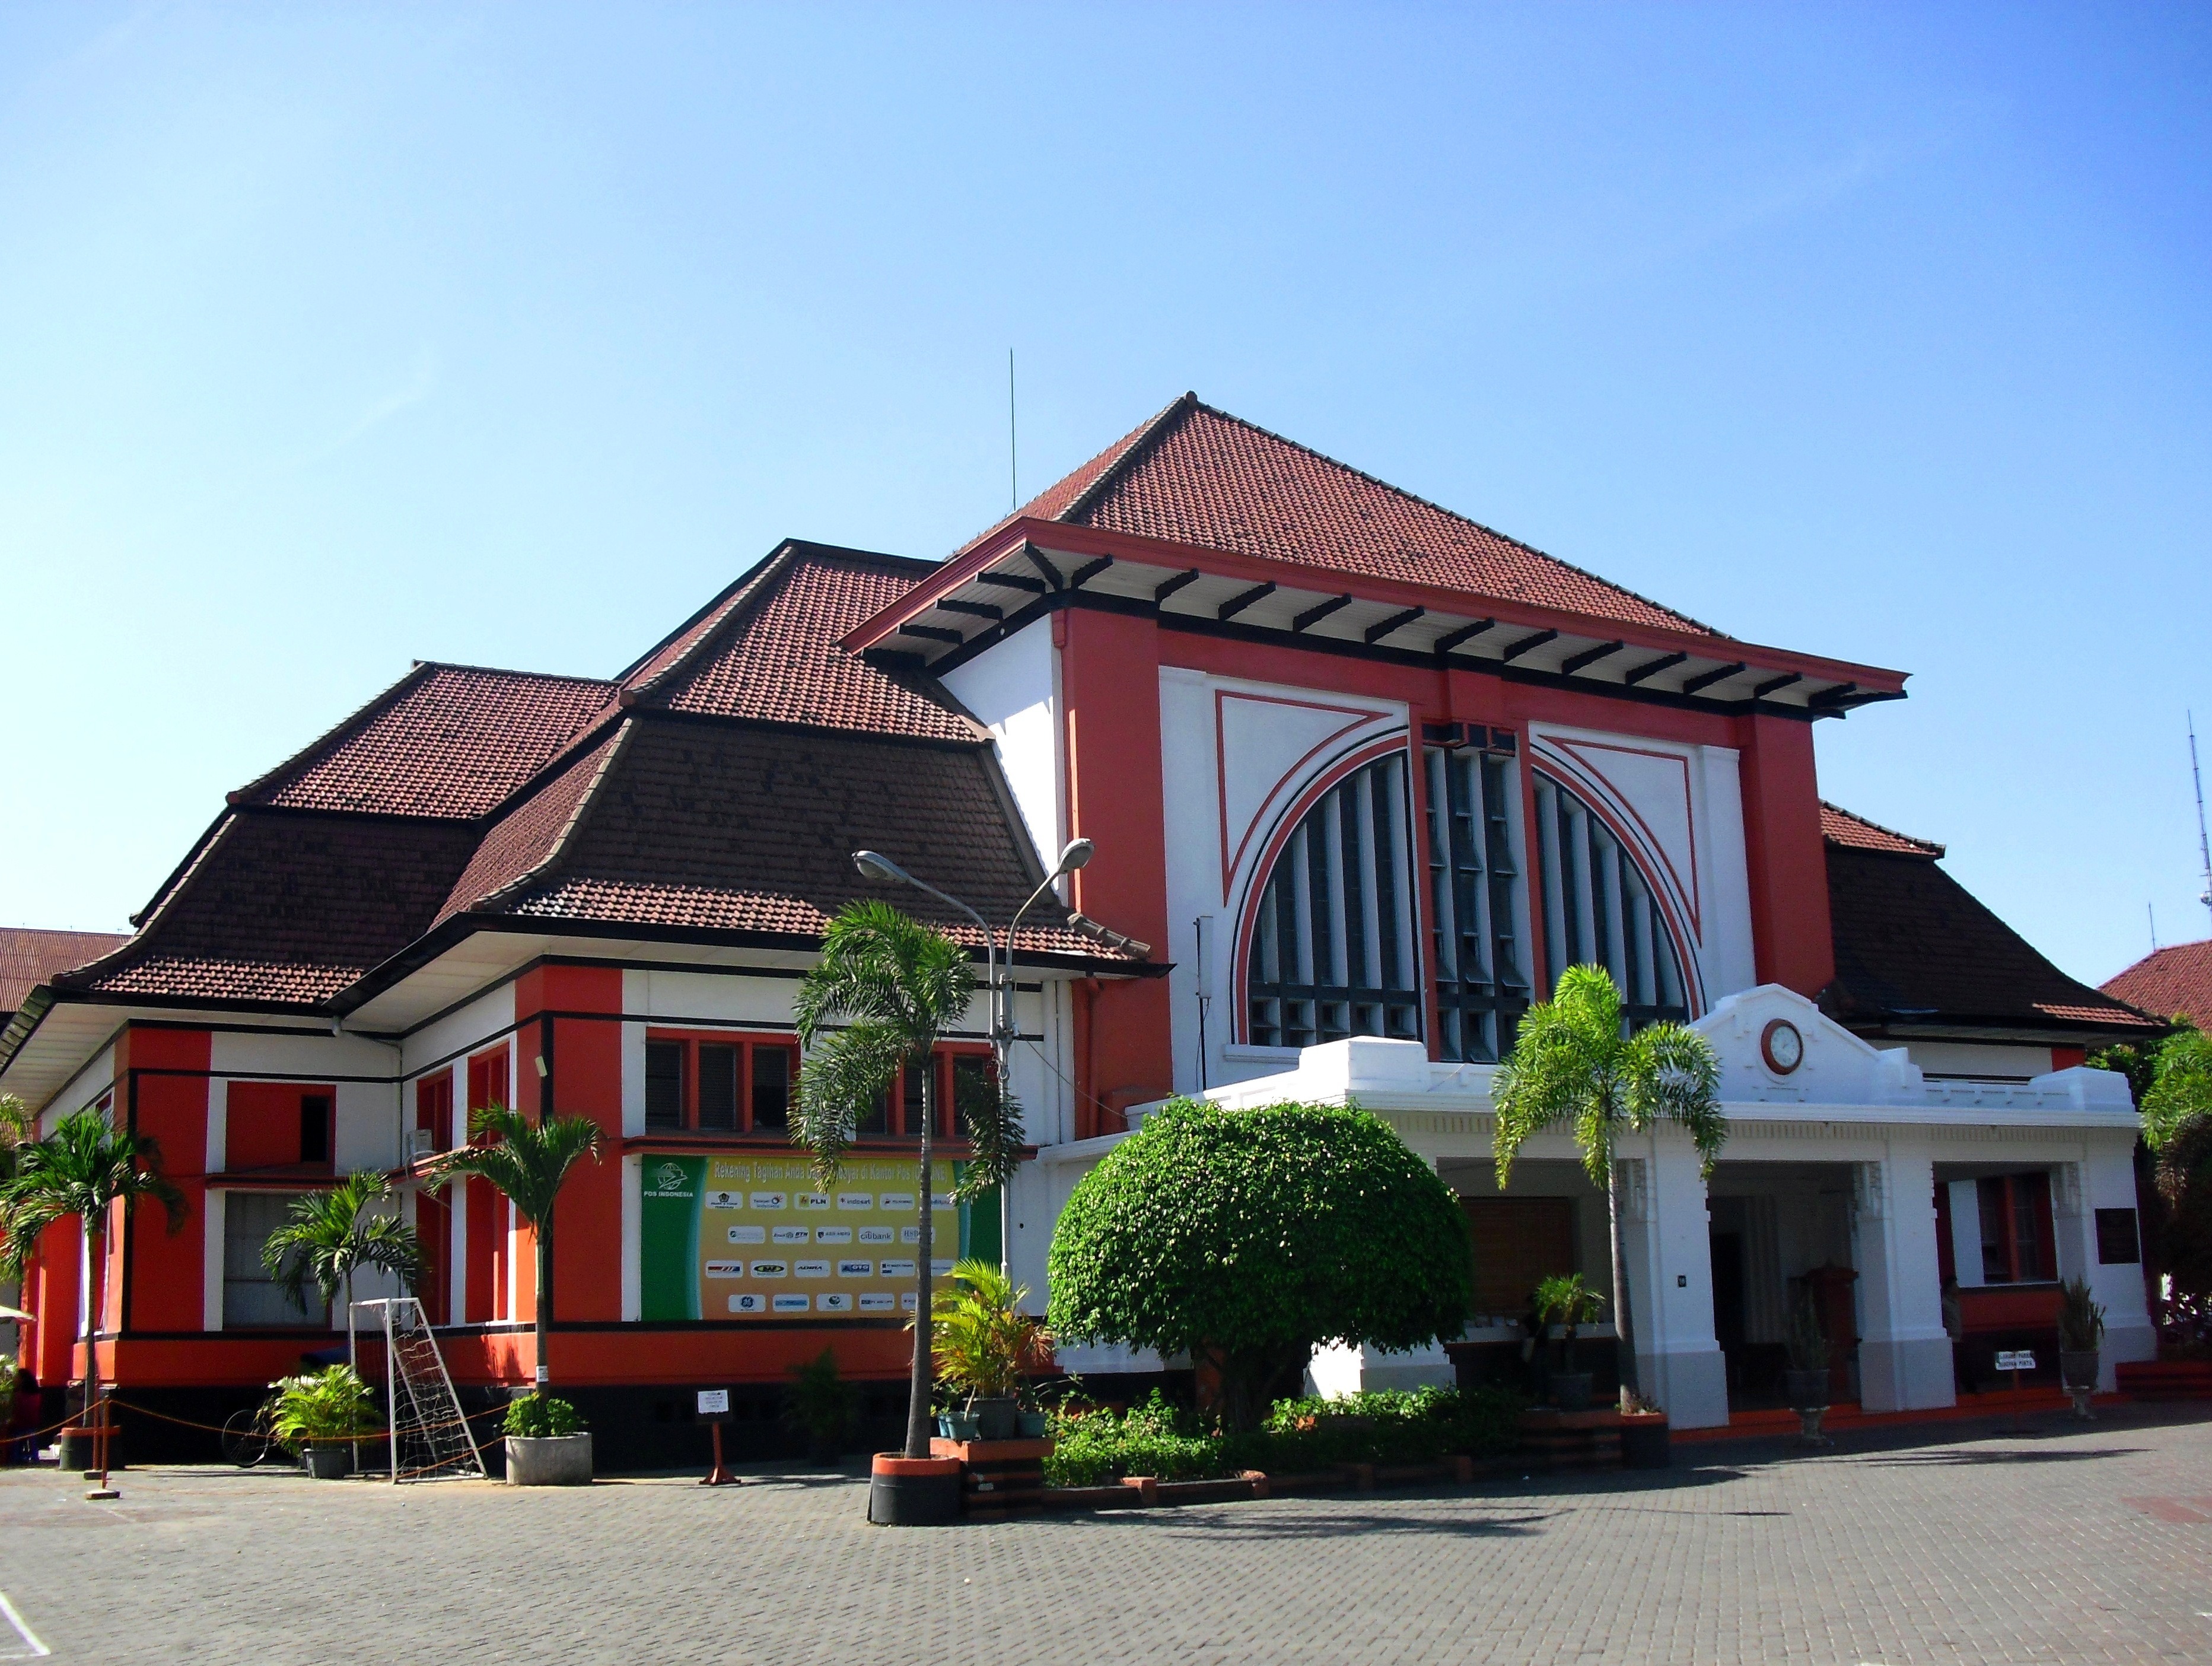
house, town, building, home, asian, facade, property, old building, place of worship, historical, estate, indonesia, neighbourhood, real estate, post office, residential area, surabaya, jawa timur, kantor pos